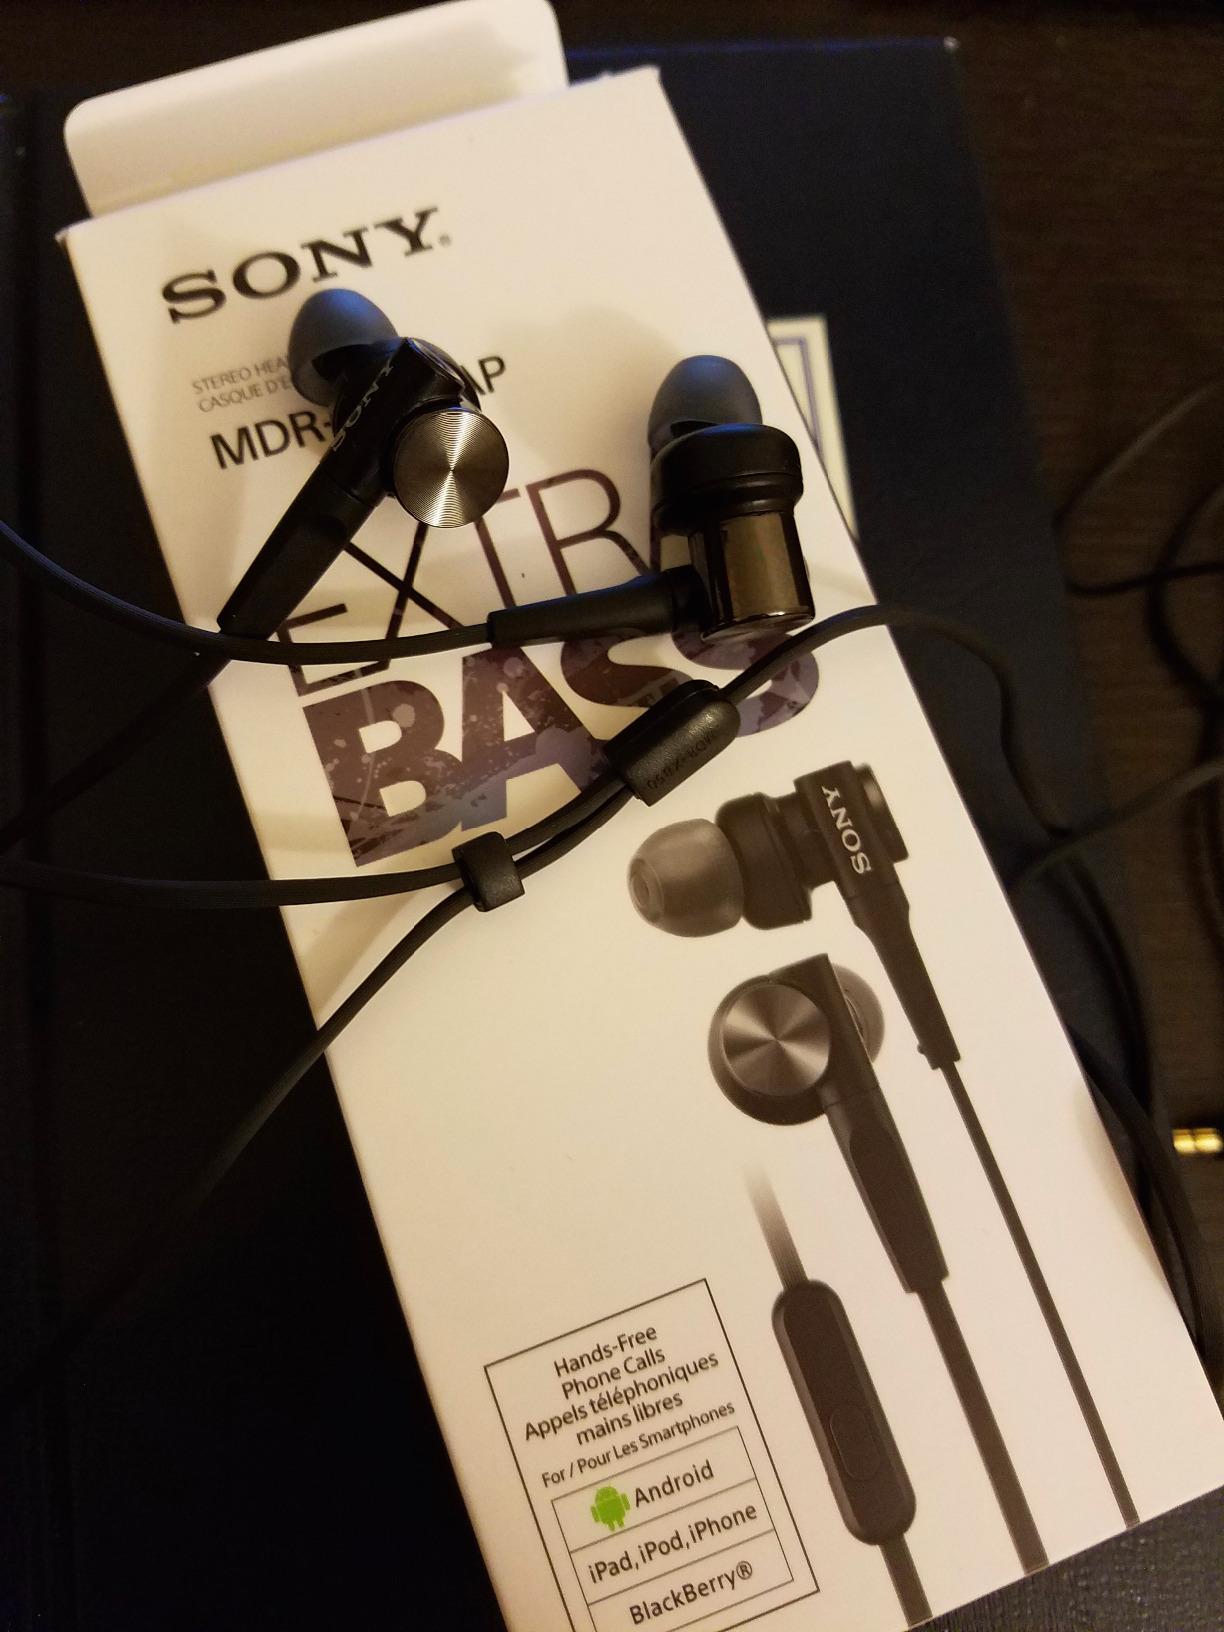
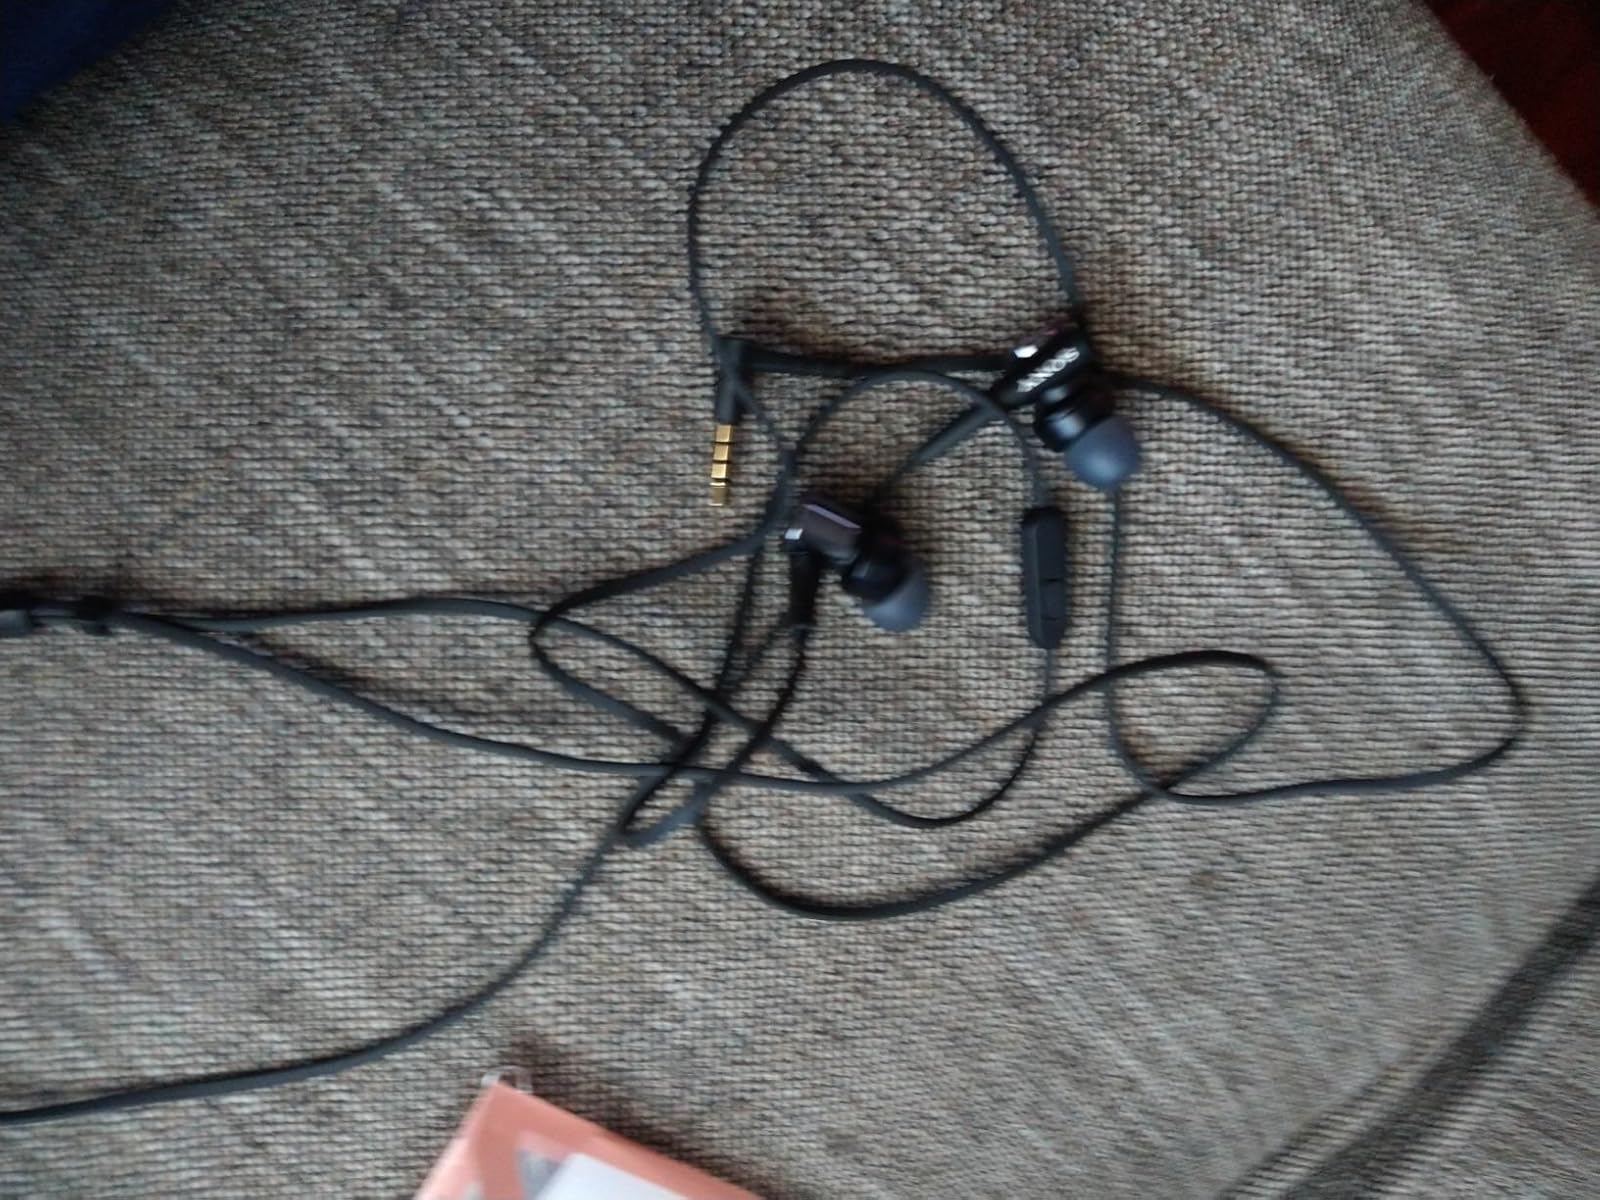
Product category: headphones
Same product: yes